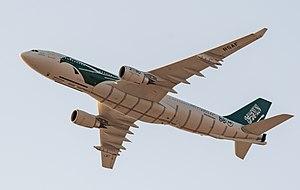
L'Airbus A330 Multi Role Tanker Transport est un modèle d'avion militaire de transport et de ravitaillement à large fuselage développé et construit par Airbus Defence and Space, et dérivé du modèle civil Airbus A330.